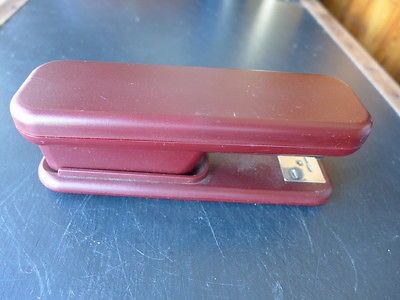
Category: stapler